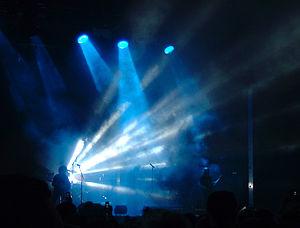
Eppu Normaali est l'un des groupes de rock les plus populaires de Finlande. Débutant en 1976 avec un style punk-rock, il a évolué vers des compositions pop-rock au début des années 1980.